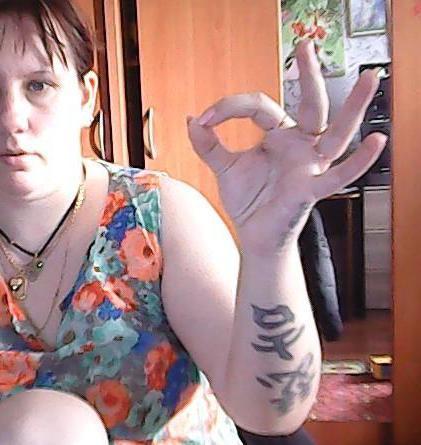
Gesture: ok